Sinoatrial node

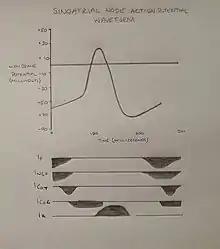
Figure 3: Sinoatrial node action potential waveform, outlining major ion currents involved (downward deflection indicates ions moving into the cell, upwards deflection indicates ions flowing out of the cell).

This phase is also known as the pacemaker potential. Immediately following repolarization, when the membrane potential is very negative (it is hyperpolarised), the voltage slowly begins to increase. This is initially due to the closing of potassium channels, which reduces the flow of potassium ions (I) out of the cell (see phase 2, below). Hyperpolarization also causes activation of hyperpolarisation-activated cyclic nucleotide–gated (HCN) channels. The activation of ion channels at very negative membrane potentials is unusual, therefore the flow of sodium (Na) and some K through the activated HCN channel is referred to as a "funny current" (I). This funny current causes the membrane potential of the cell to gradually increase, as the positive charge (Na and K) is flowing into the cell. Another mechanism involved in pacemaker potential is known as the calcium clock. This refers to the spontaneous release of calcium from the sarcoplasmic reticulum (a calcium store) into the cytoplasm, also known as calcium sparks. This increase in calcium within the cell then activates a sodium-calcium exchanger (NCX), which removes one Ca from the cell, and exchanges it for 3 Na into the cell (therefore removing a charge of +2 from the cell, but allowing a charge of +3 to enter the cell) further increasing the membrane potential. Calcium later reenters the cell via SERCA and calcium channels located on the cell membrane. The increase in membrane potential produced by these mechanisms, activates T-type calcium channels and then L-type calcium channels (which open very slowly). These channels allow a flow of Ca into the cell, making the membrane potential even more positive.